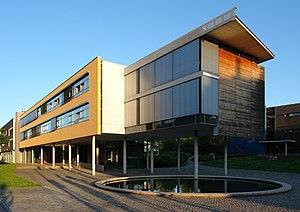
L'Institut Max-Planck de physique des systèmes complexes est un institut de recherche extra-universitaire dépendant de la Société Max-Planck situé à Dresde. L'institut fait principalement de la recherche fondamentale dans les domaines des sciences de la nature et de la physique théorique, spécialement dans la théorie de la complexité et la systémique.